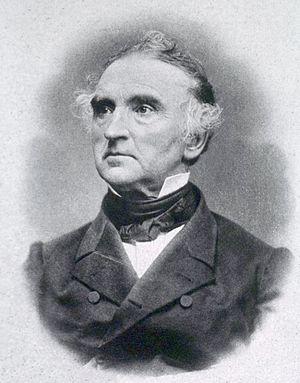
En chimie minérale, un phosphate est un sel résultant de l'attaque d'une base par de l'acide phosphorique H₃PO₄.